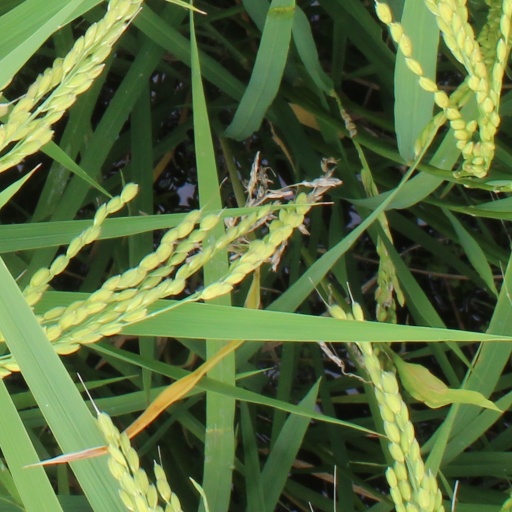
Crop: rice